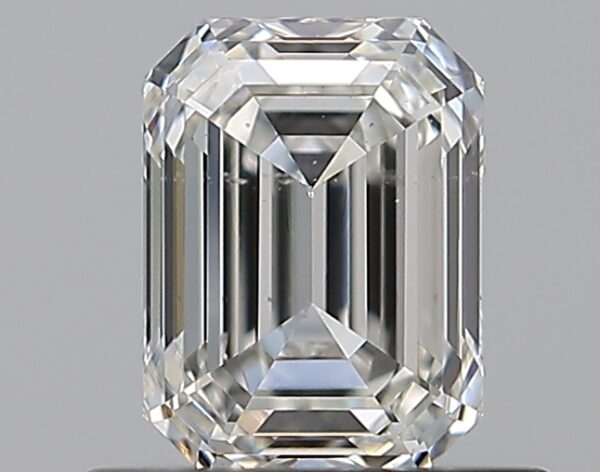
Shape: emerald
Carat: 0.73
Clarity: VS2
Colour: I
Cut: EX
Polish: EX
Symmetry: EX
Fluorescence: N
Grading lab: GIA
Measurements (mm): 5.83 x 4.31 x 2.89